Robust capuchin monkey

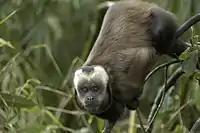
Formerly, the large-headed capuchin was considered a subspecies of "S. apella".

Philip Hershkovitz and William Charles Osman Hill published taxonomies of the capuchin monkeys in 1949 and 1960, respectively. These taxonomies included all robust capuchins, described then as the tufted group, in the single species "Cebus apella", while three gracile (untufted) capuchin species were recognized. Over time, the original "C. apella" was split into the additional species of robust capuchin monkeys recognized today. In 2001, Silva published a study in which he found greater genetic diversity among robust capuchins than among gracile capuchins. Silva's study also concluded that due to the differences between robust and gracile capuchins, the two groups should at least be placed in separate subgenera within the genus "Cebus", offering "Sapajus" as the subgenus name for robust capuchins. After further studies of the morphology and genetics of the capuchin monkeys, Lynch Alfaro, Silva and Rylands proposed elevating "Sapajus" to a separate genus in 2012.